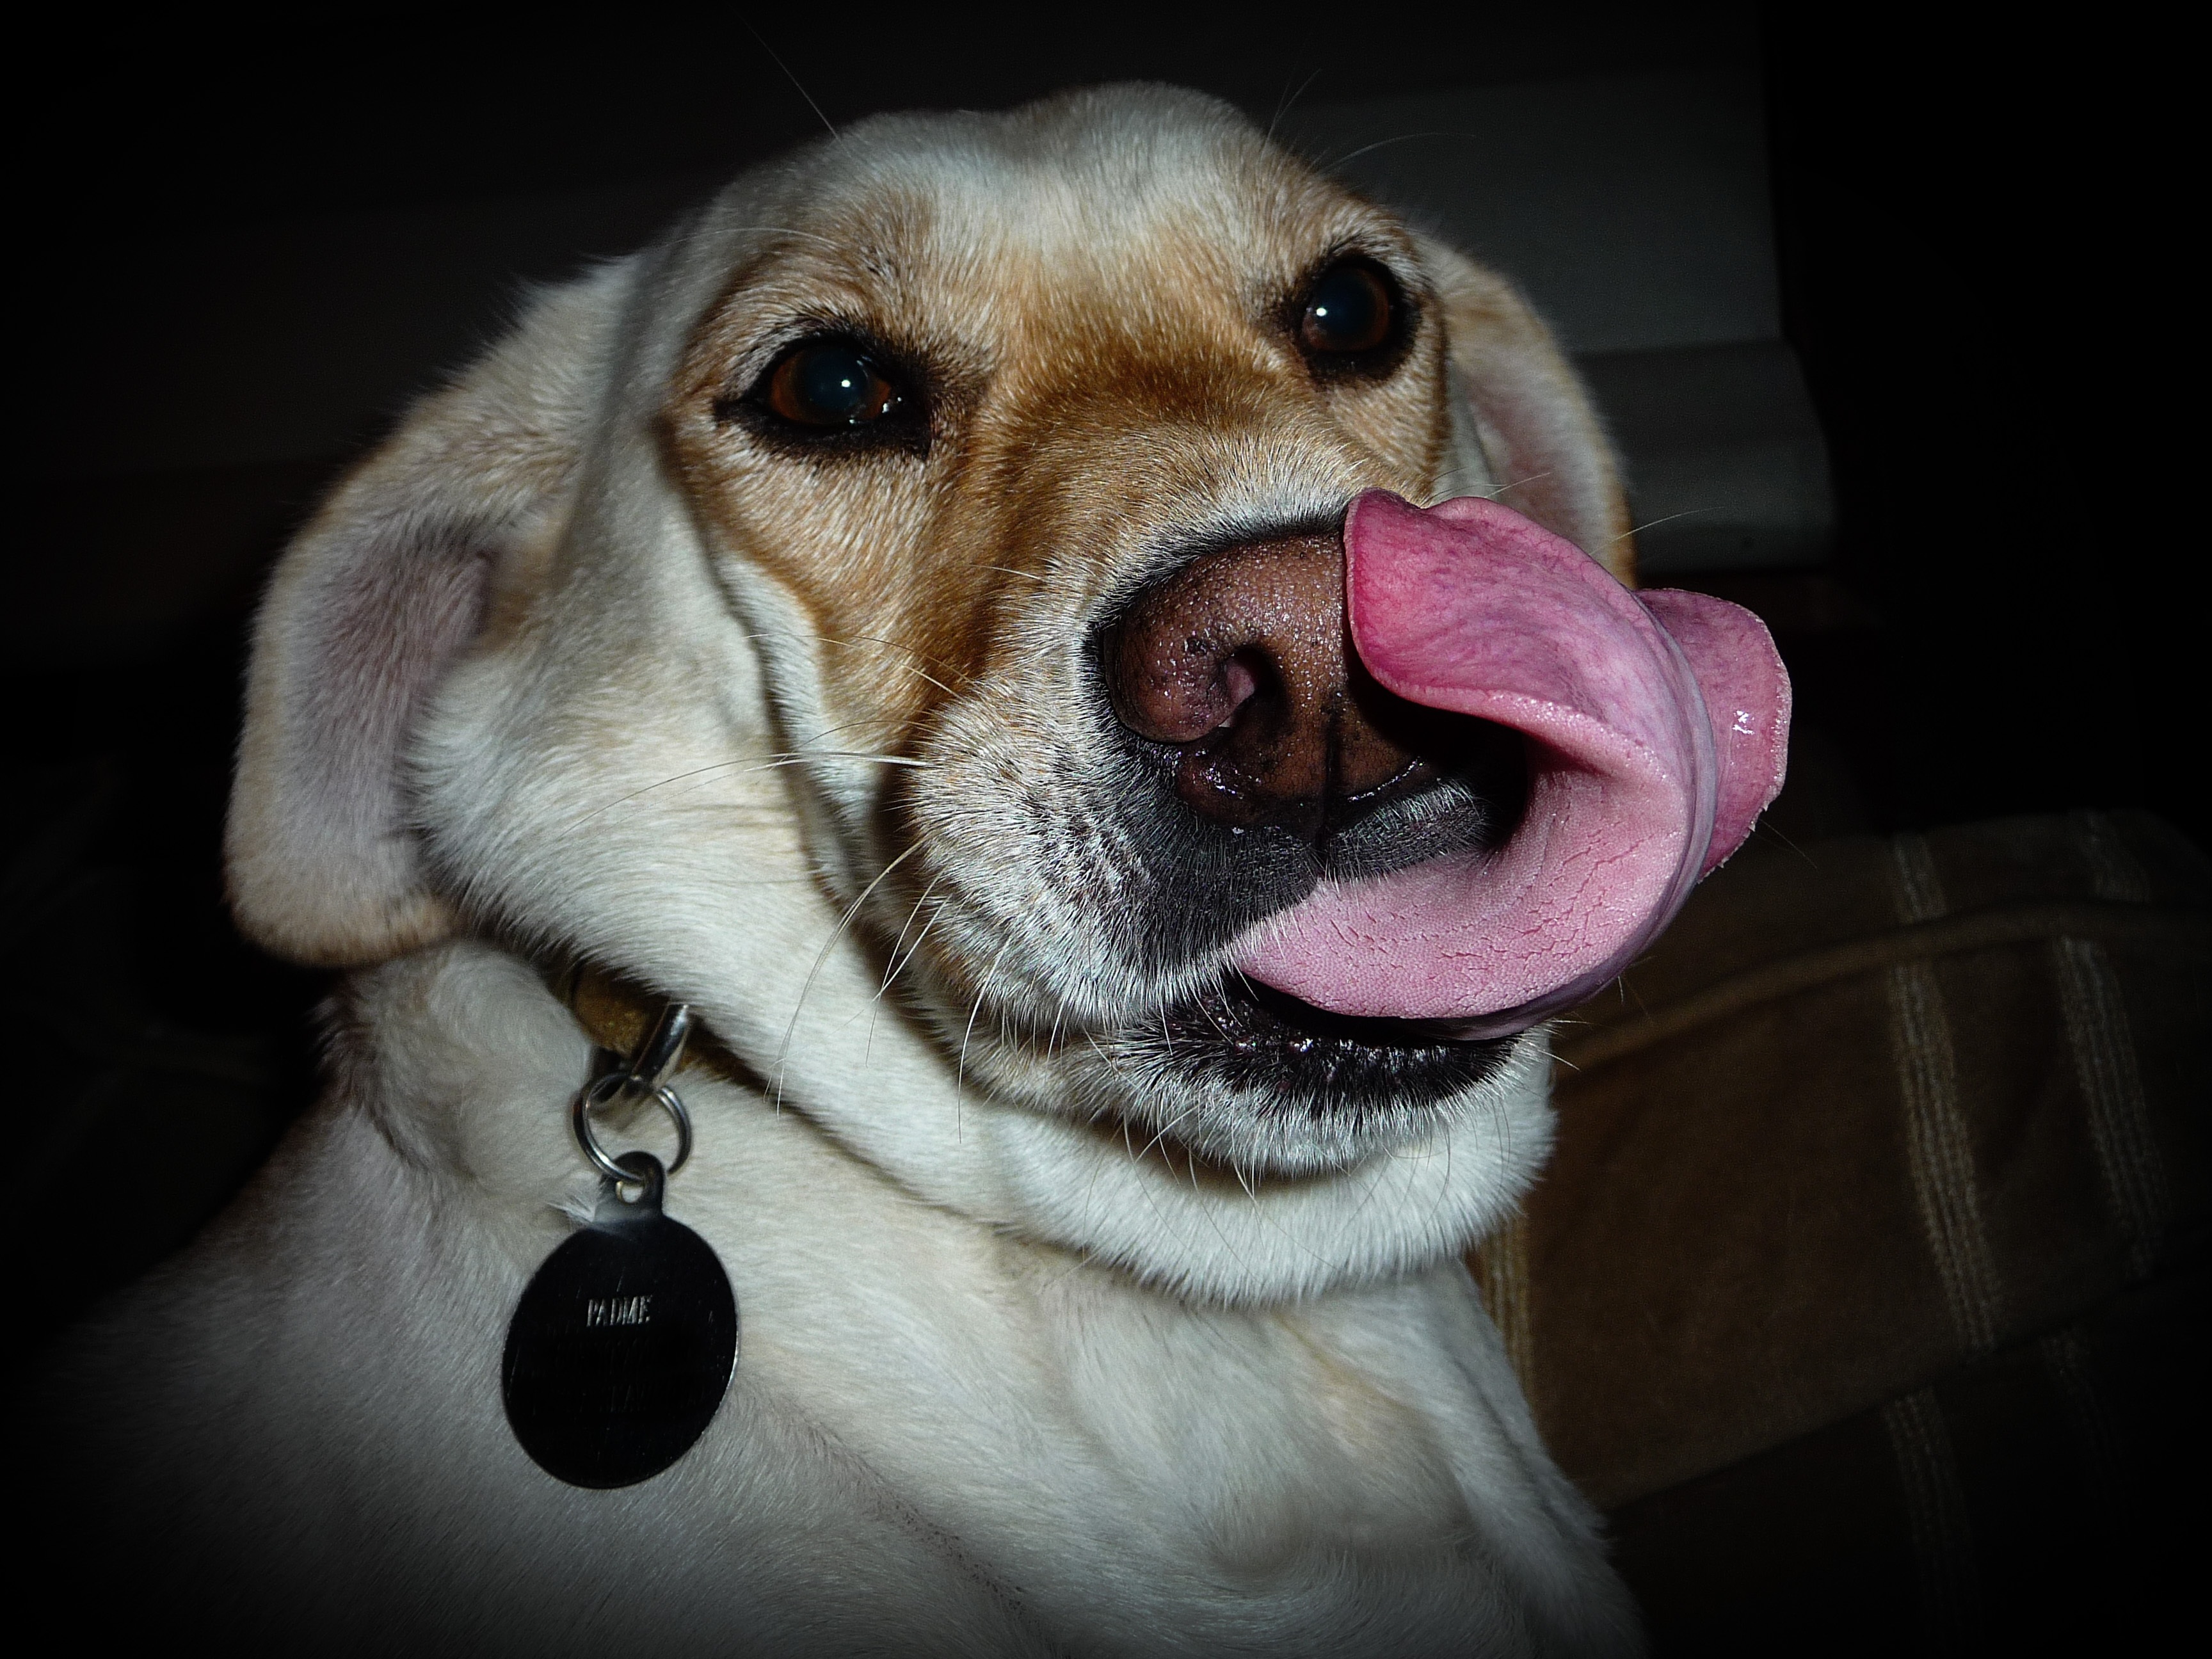
puppy, dog, cute, canine, mammal, hound, close up, nose, snout, vertebrate, funny, tongue, beagle, adorable, doggy, lick, dog like mammal, dog crossbreeds